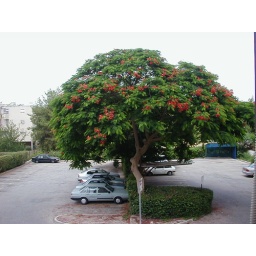
The beautiful tree ouside my window in Israel